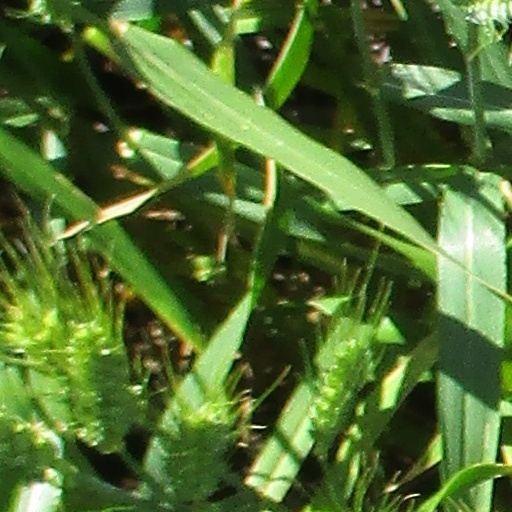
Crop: wheat